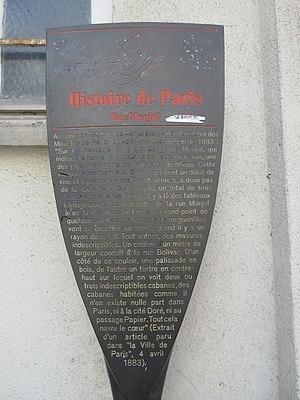
Panneau Histoire de Paris «
Les panneaux « Histoire de Paris » sont des panneaux d'information installés dans les rues de Paris devant certains des monuments parisiens.